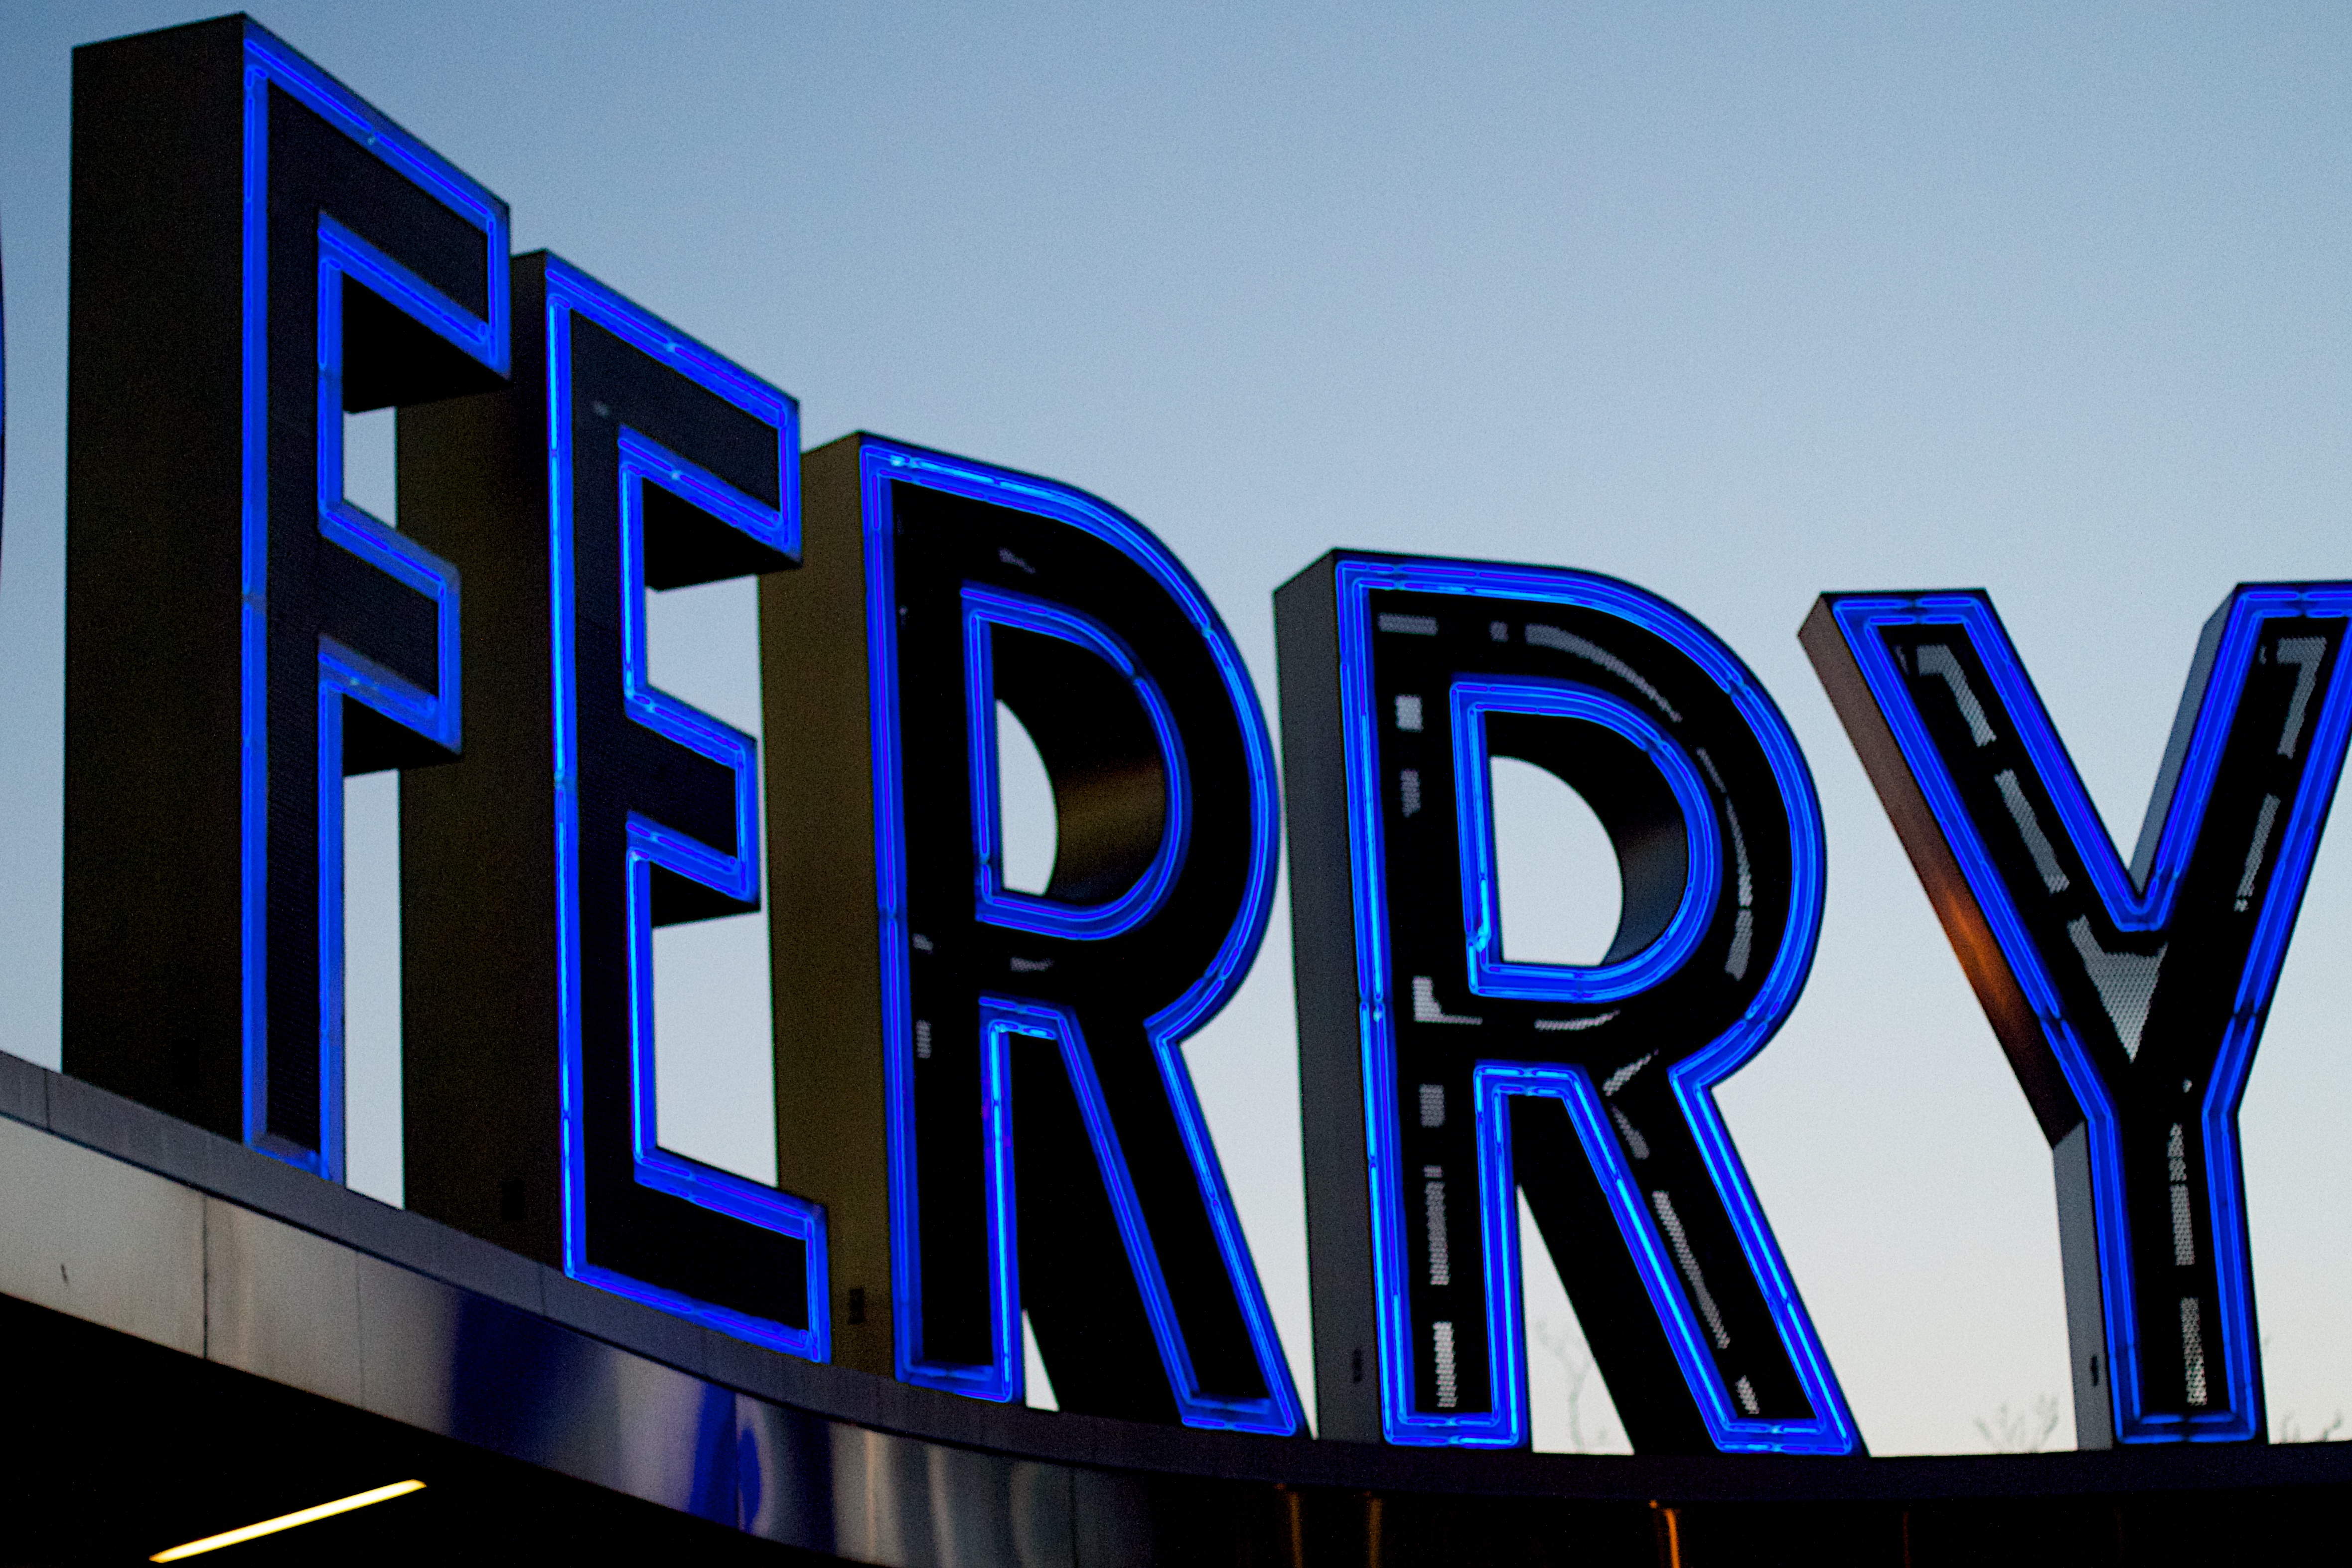
sign, blue, signage, neon sign, font, display device, electronic signage